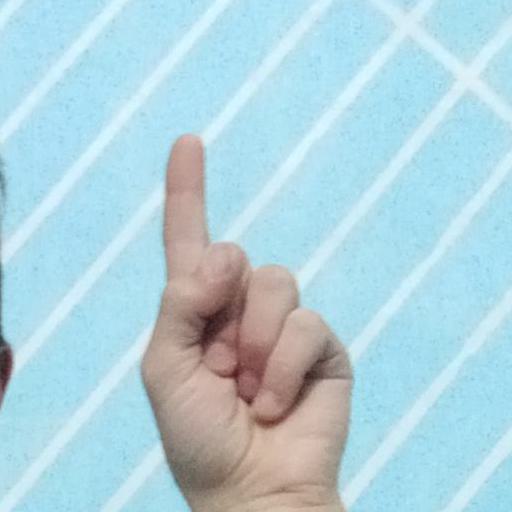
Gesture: one